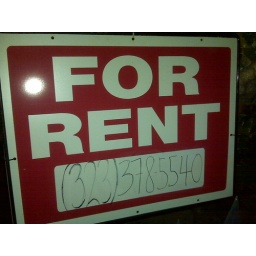
1 bed/1 bath in hollywood with balcony first floor $1175. We need friends